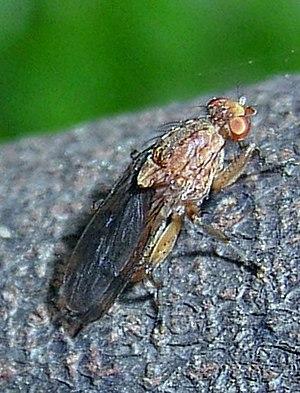
Suillia fusciconis
Mouche de la truffe est un nom vernaculaire désignant en français diverses mouches de l'ordre des diptères et de la famille Heleomyzidae et Syrphidae. Elles ont la particularité d'être inféodées aux truffes du genre Tuber au sein desquelles les larves se développent. Ces espèces de mouches européennes, au nombre de 9, appartiennent en majorité au genre Suillia. Le genre Helomyza, très fréquemment cité, en est un synonyme. Elles servent d'indicateur au caveur lors de sa recherche de truffes.
Suillia fuscicornis est une espèce d'insectes de la famille des Heleomyzidae. C'est une petite mouche allongée aux yeux orangés. Cette espèce a été décrite pour la première fois en 1847 par l'entomologiste suédois Johan Wilhelm Zetterstedt.
Suillia est un genre d'insectes diptères de la famille des Heleomyzidae. Il comprend 127 espèces essentiellement réparties au sein de l'écozone paléarctique. La majorité de leur larve est inféodée aux champignons, notamment aux truffes.
La truffe est le nom vernaculaire français donné à la fructification et à l'organe végétatif de plusieurs genres de champignons hypogés ascomycètes ectomycorhiziens qui se présente sous une forme plus ou moins globuleuse. Un même mycélium peut produire plusieurs truffes. Certaines espèces n'ont que peu de saveur alors que d'autres sont particulièrement appréciées et recherchées depuis l'Antiquité. Qu'elles aient poussé spontanément ou qu'elles soient issues de la trufficulture, les truffes sont très demandées par les gourmets.
La trufficulture est la culture de la truffe. Les trufficulteurs utilisent les techniques agronomiques visant à la production, à la cueillette et à la commercialisation des truffes.